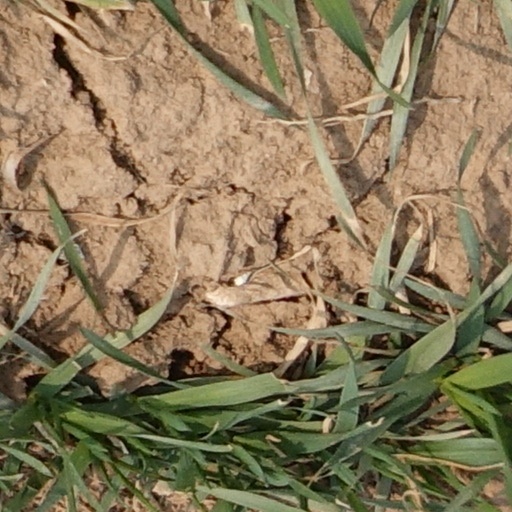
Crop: wheat